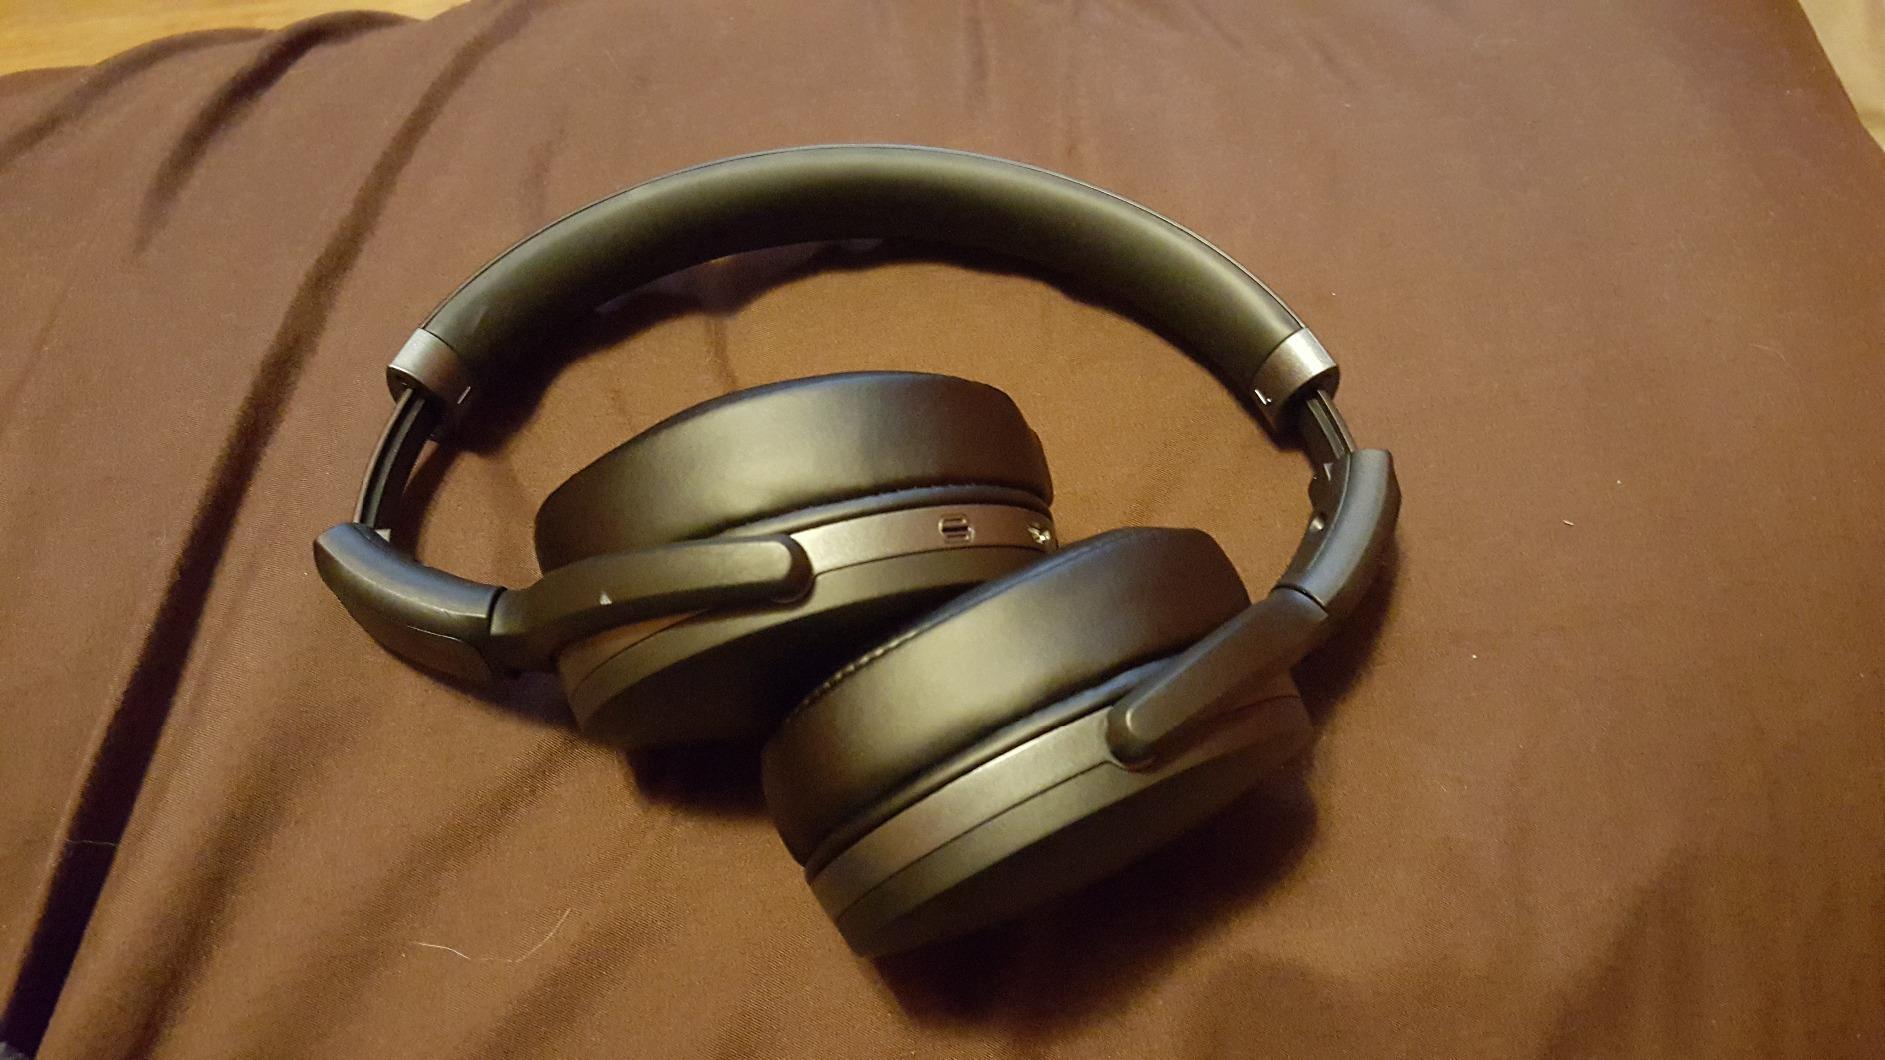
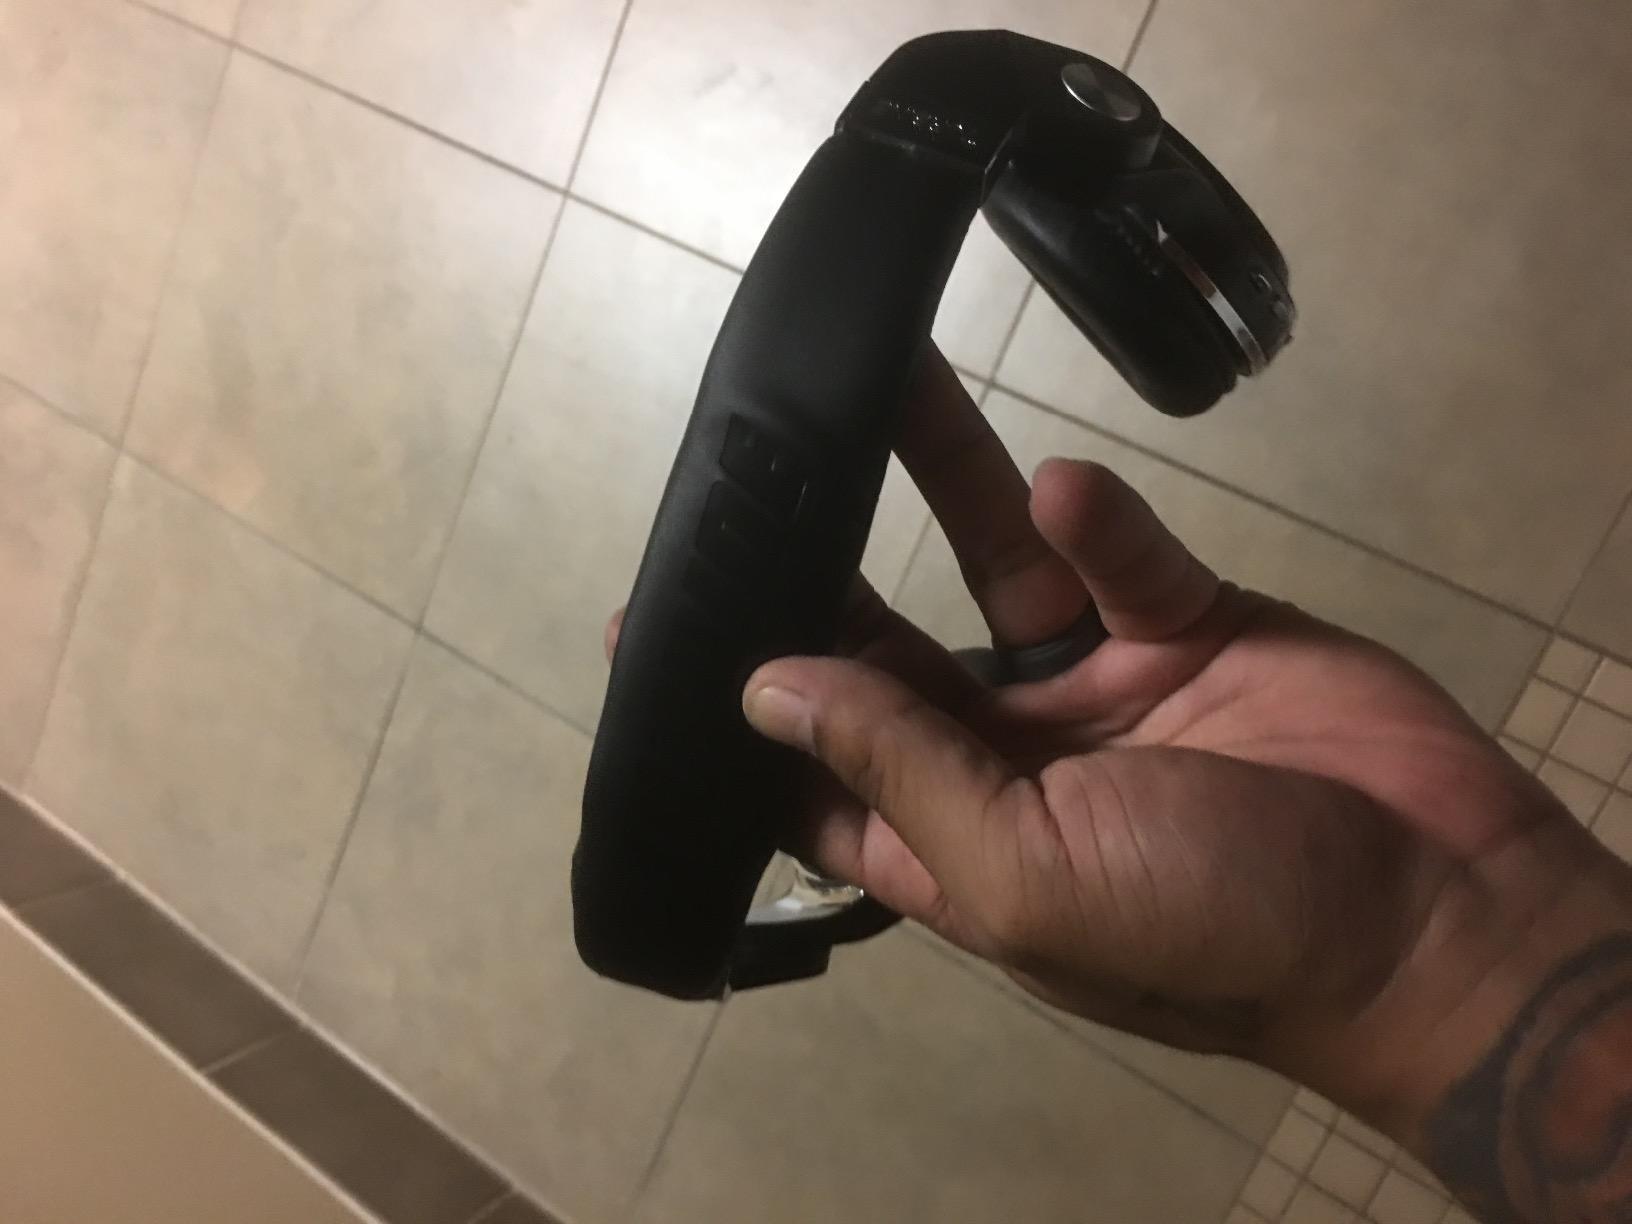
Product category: headphones
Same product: no